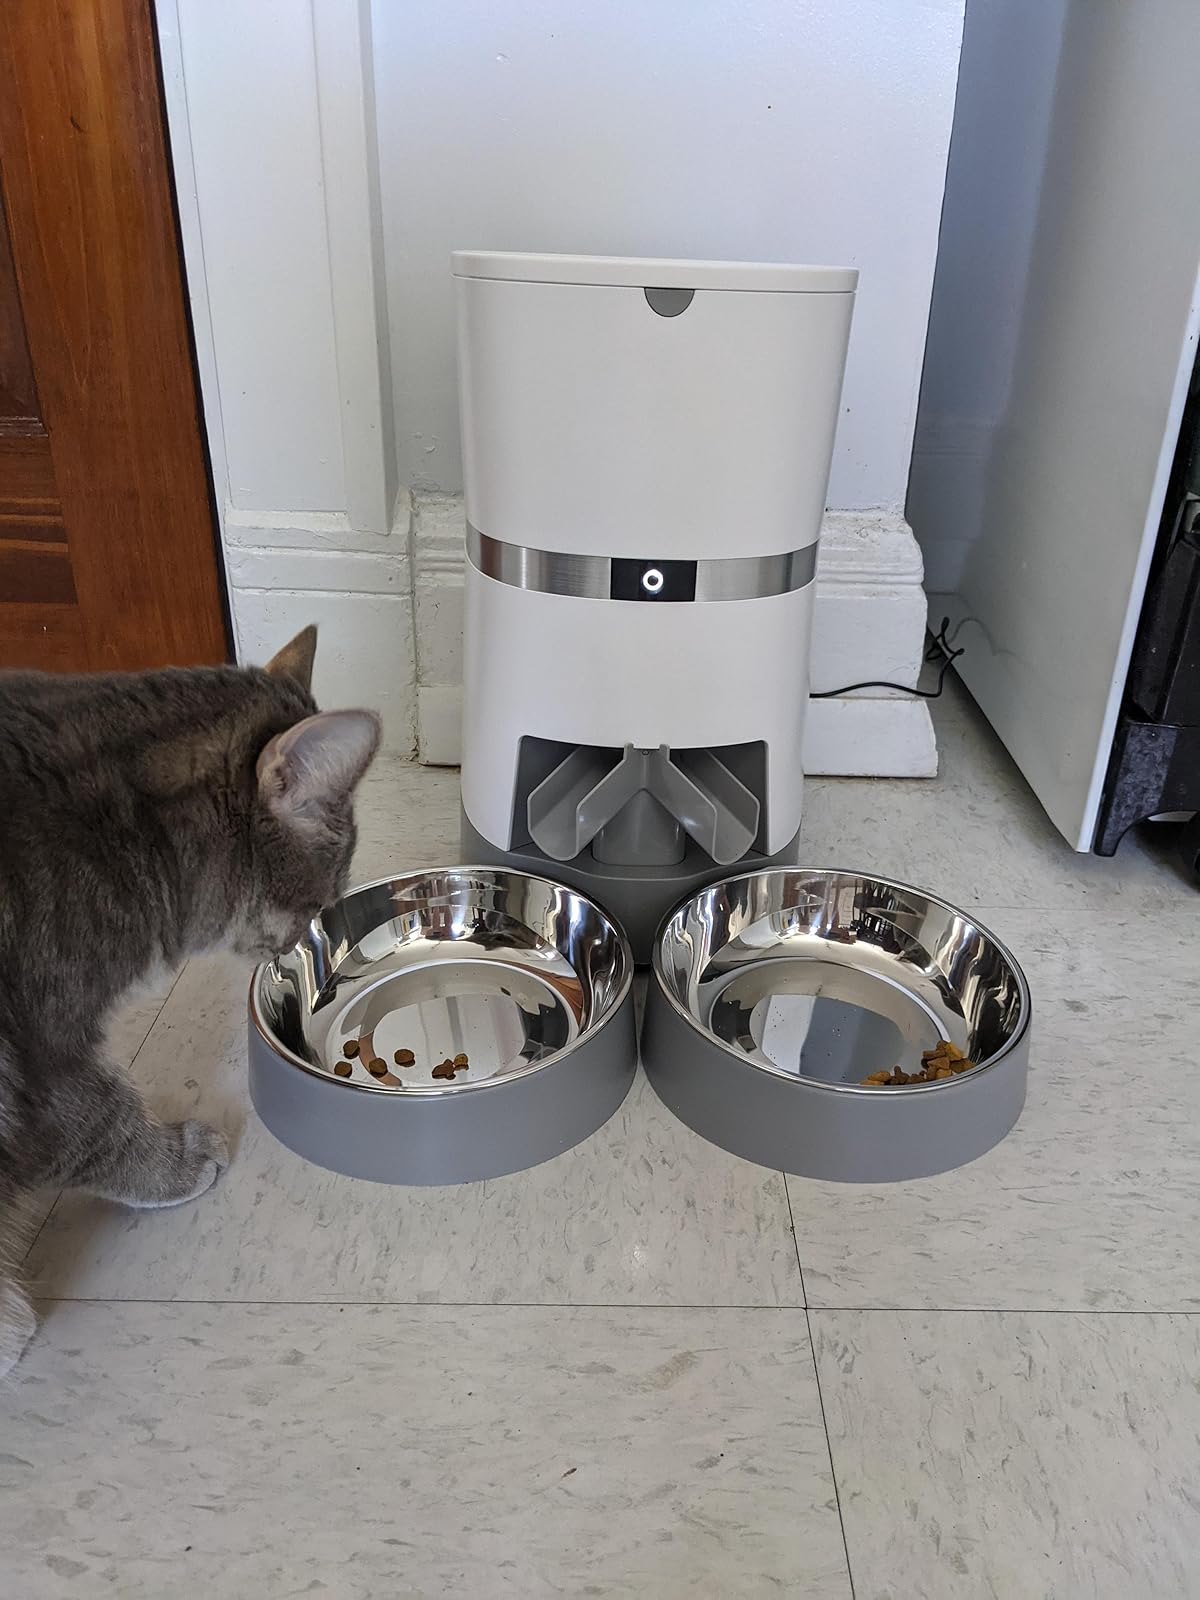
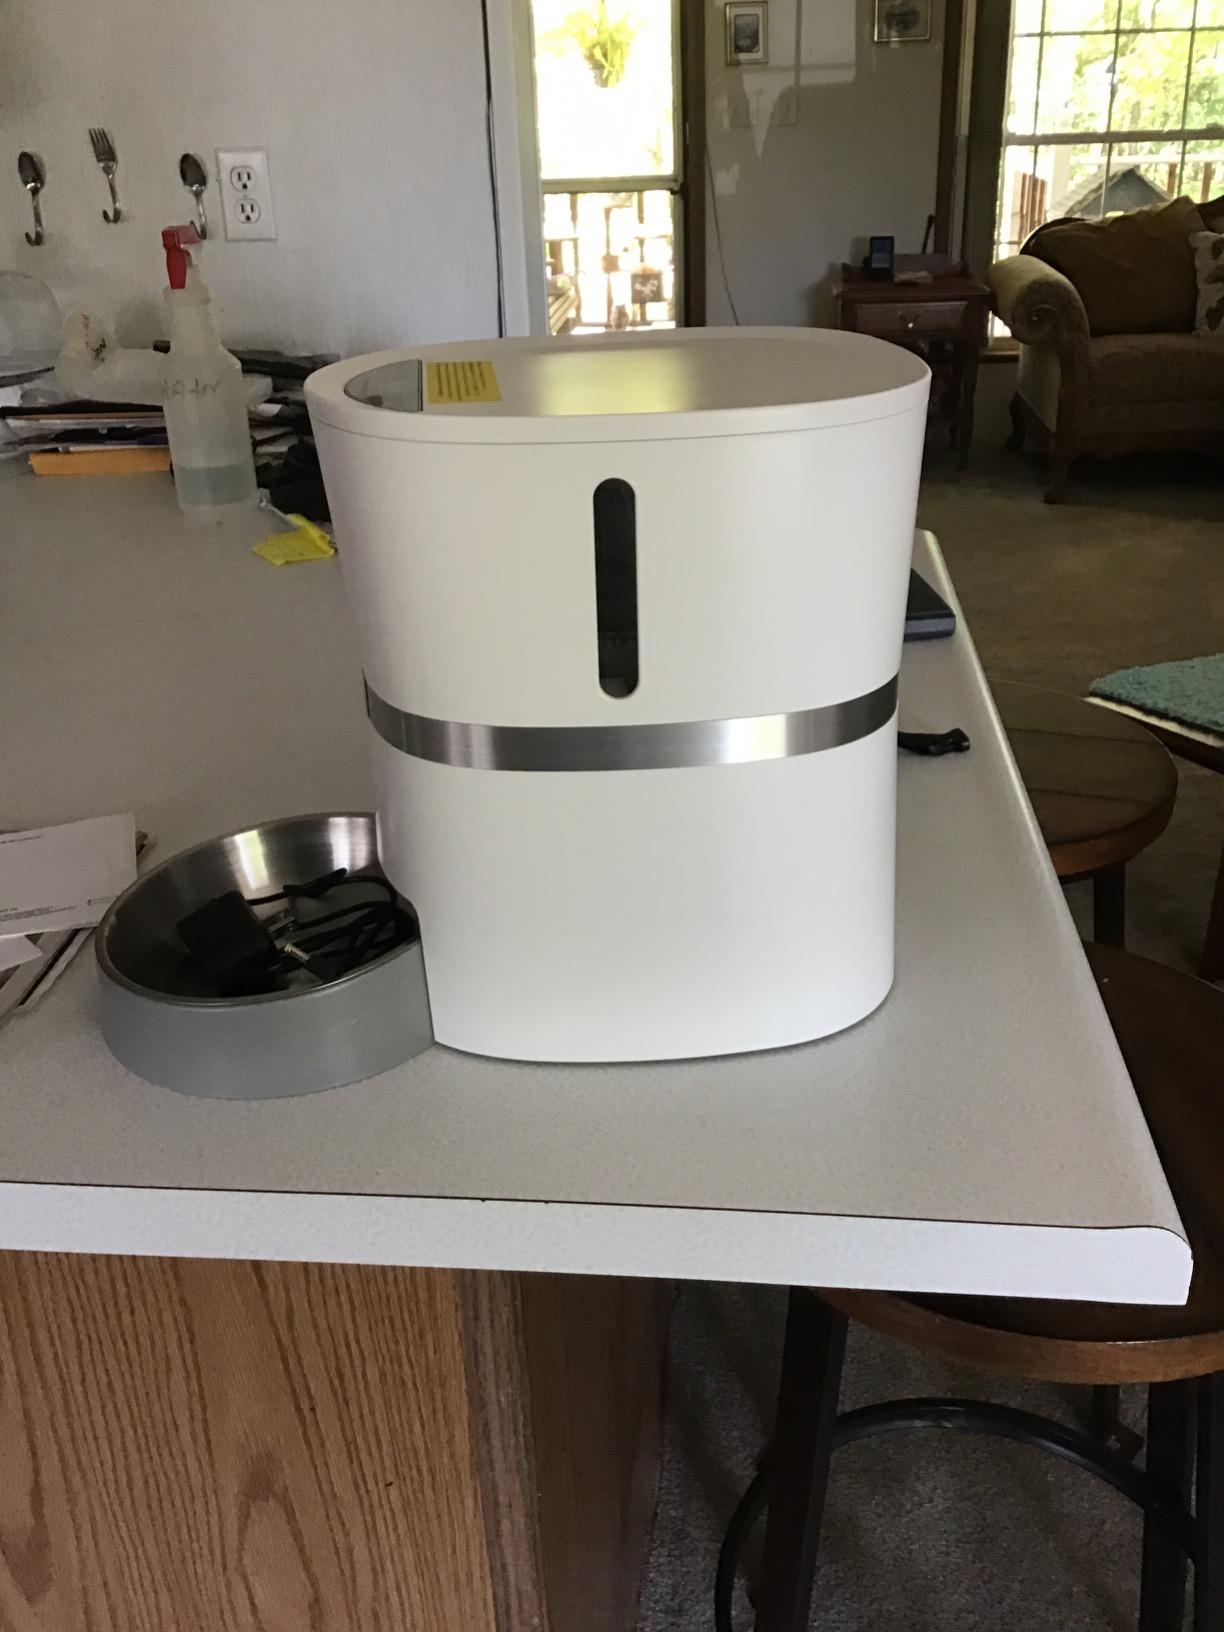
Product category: items_feeder
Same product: no